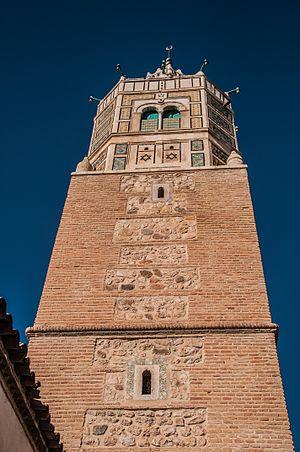
Testour - Tunsie